Dewar Cup

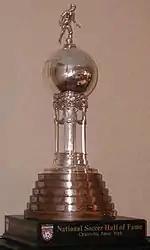
The Sir Thomas Dewar Cup

The Sir Thomas Dewar Cup, more commonly known as the Dewar Cup, was the trophy awarded to the winner of the National Challenge Cup/Lamar Hunt U.S. Open Cup competition. It is named after Sir Thomas Dewar as a tribute to his works promoting soccer in the U.S. in the early 1900s. Though the trophy is now on permanent display at the National Soccer Hall of Fame in Frisco, Texas, each winning club's name is still added to the base of the trophy each year.